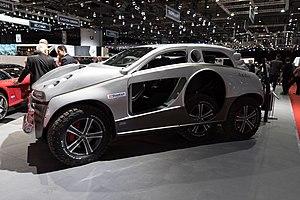
Sbarro est un constructeur automobile de prototype et de concept-car, et designer suisse, de voiture de sport et de moto, fondé par le designer italien Franco Sbarro en 1971, ainsi qu'une école de design École Espera Sbarro depuis 1992.